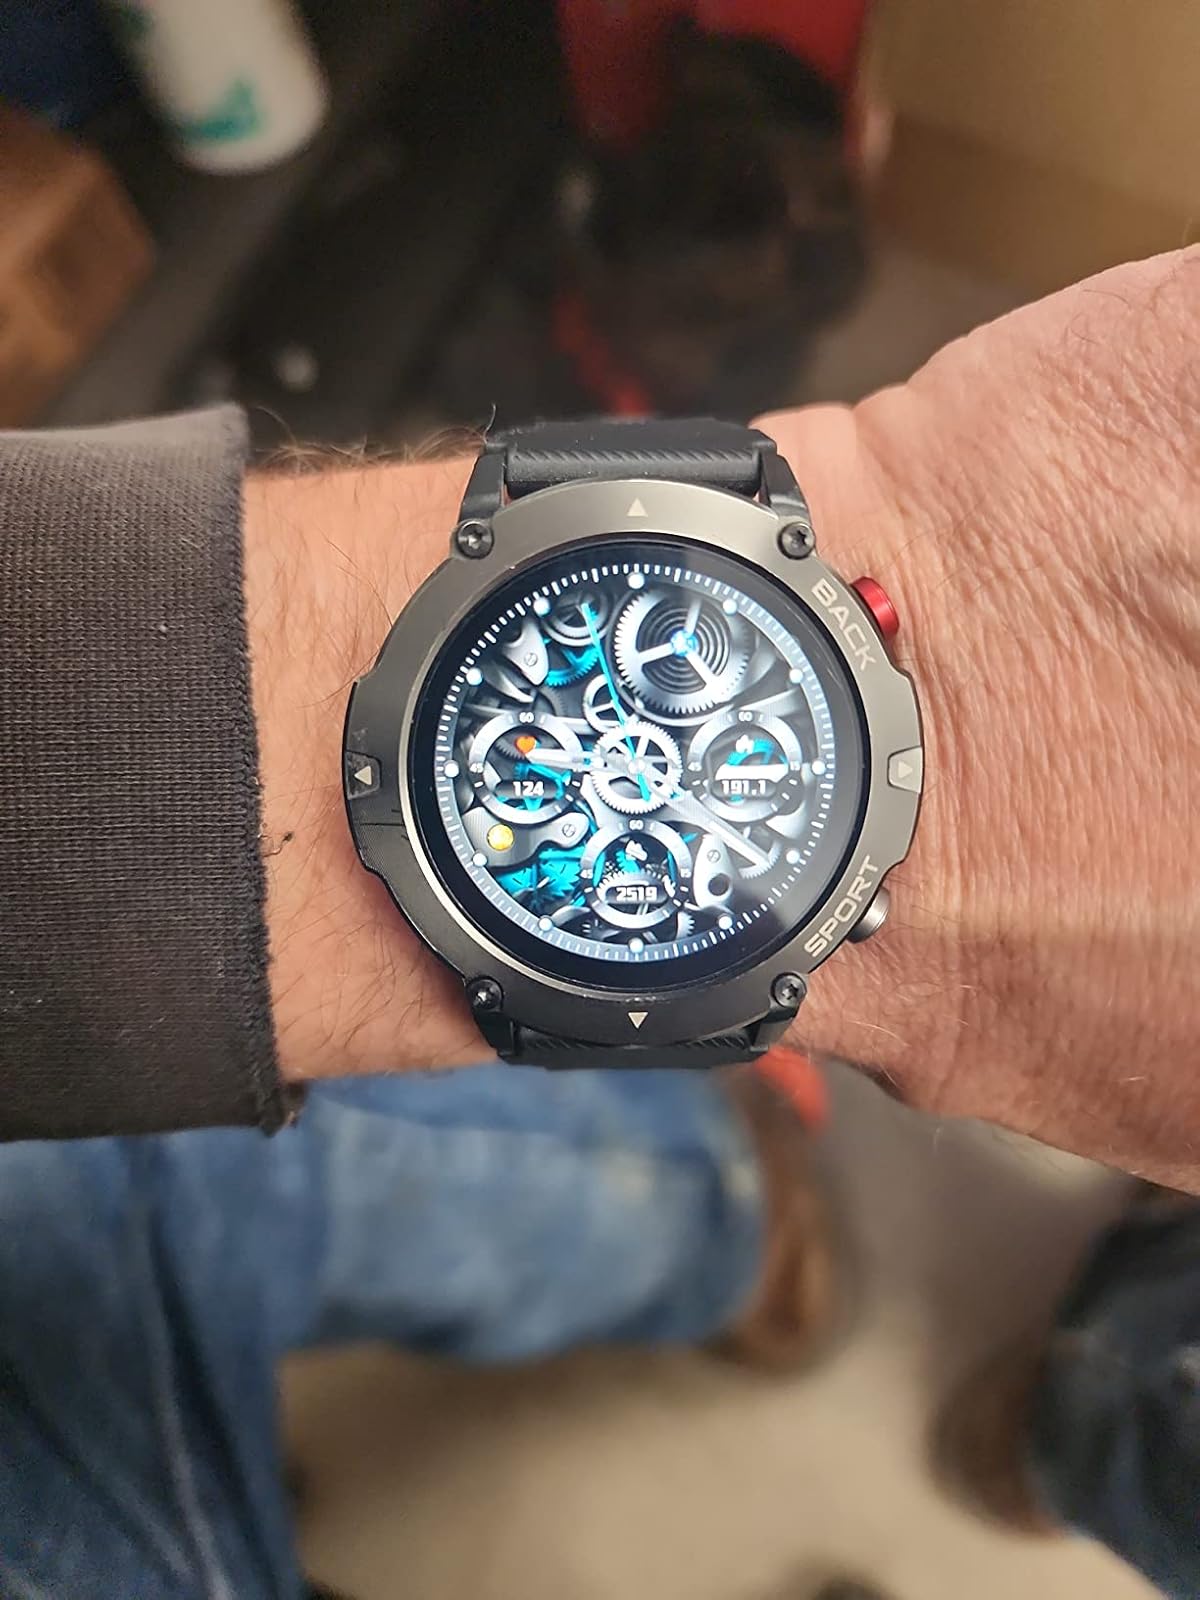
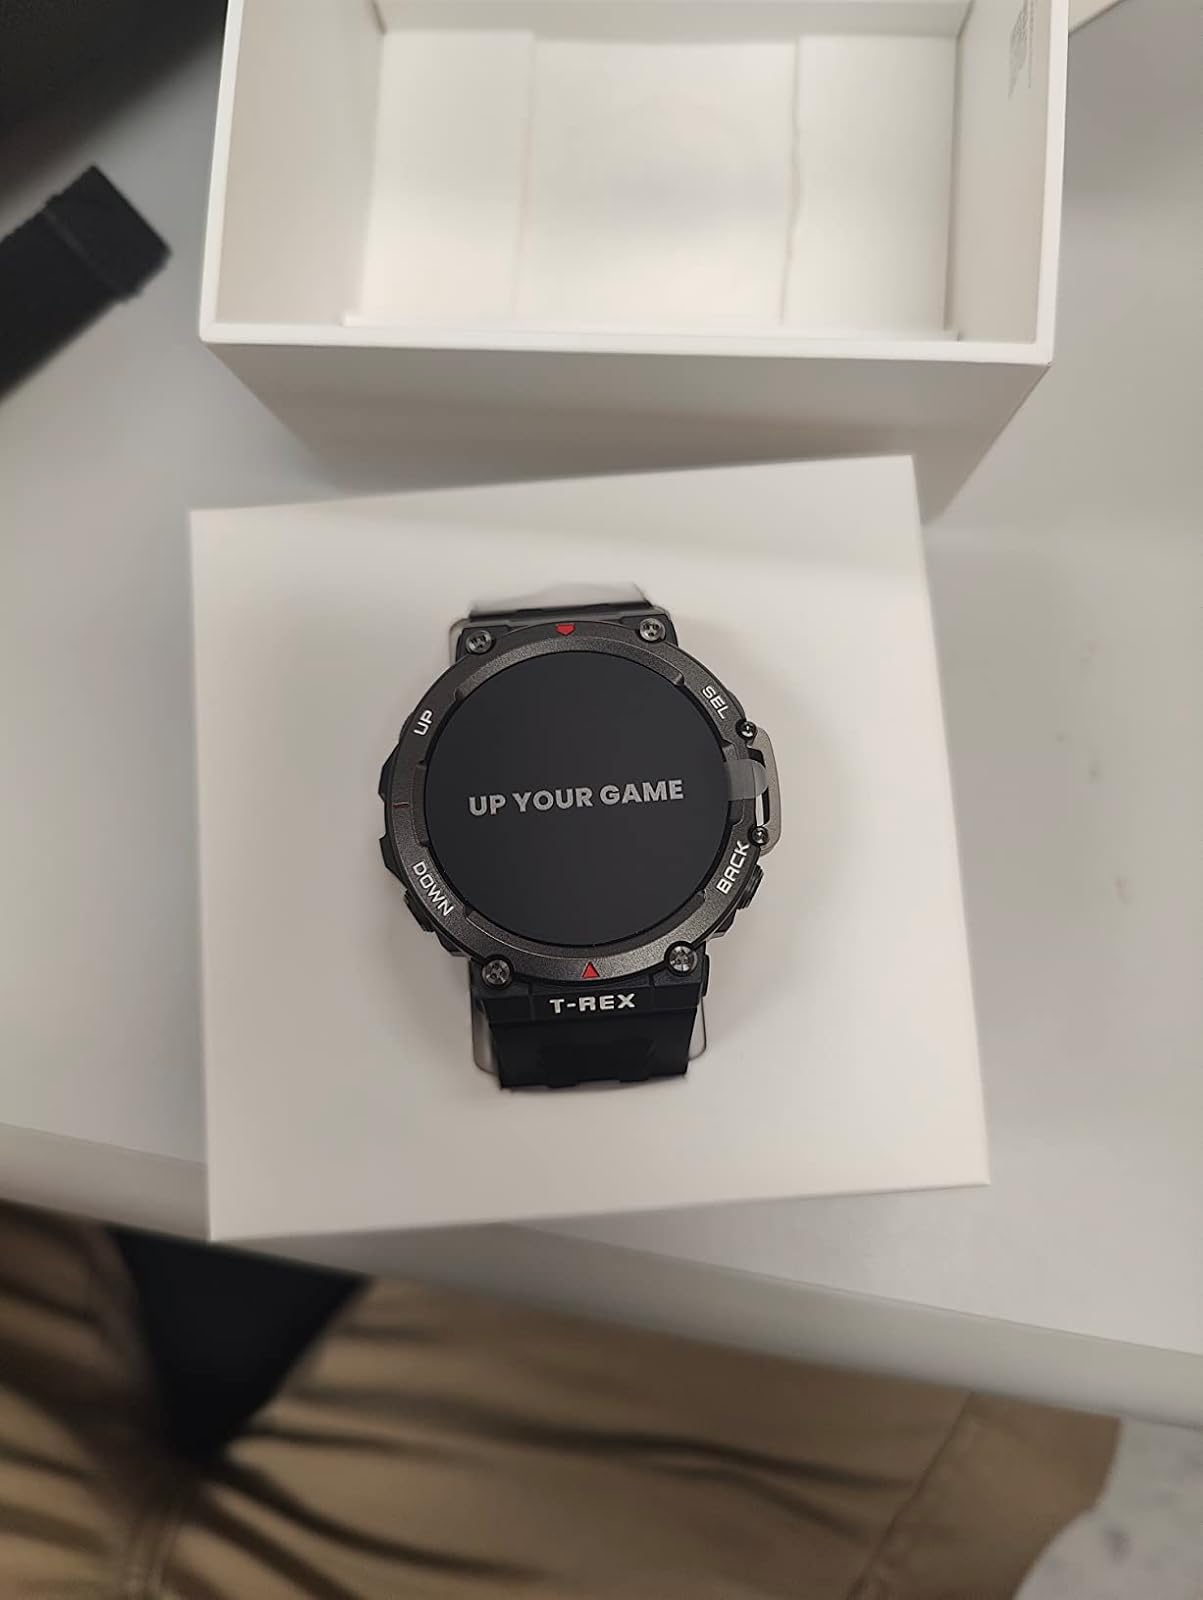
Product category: smartwatch
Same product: no